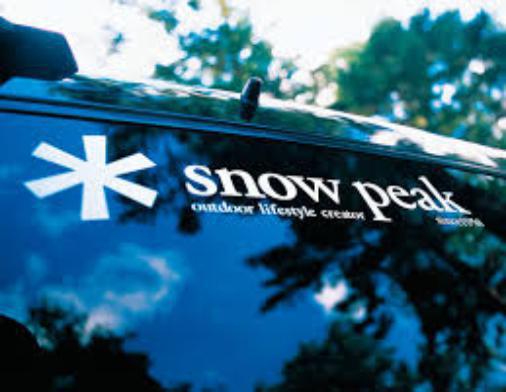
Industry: Sports